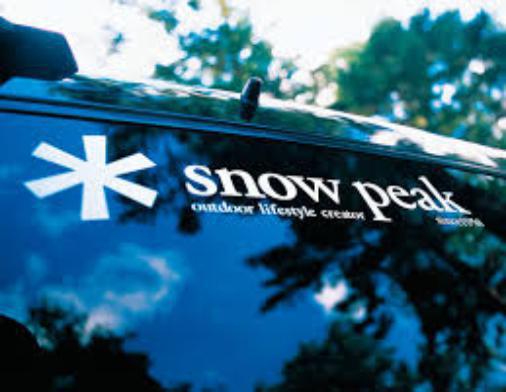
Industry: Sports